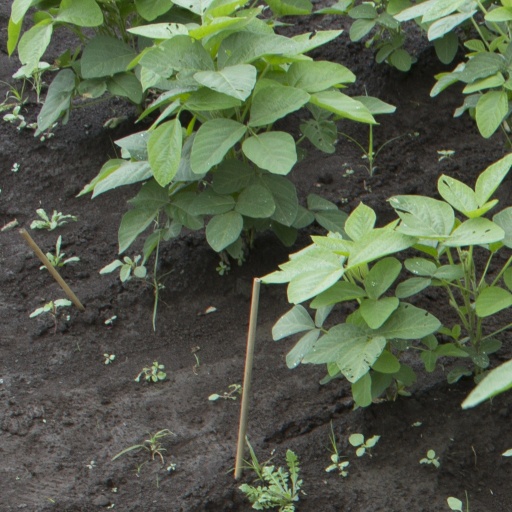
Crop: soybean